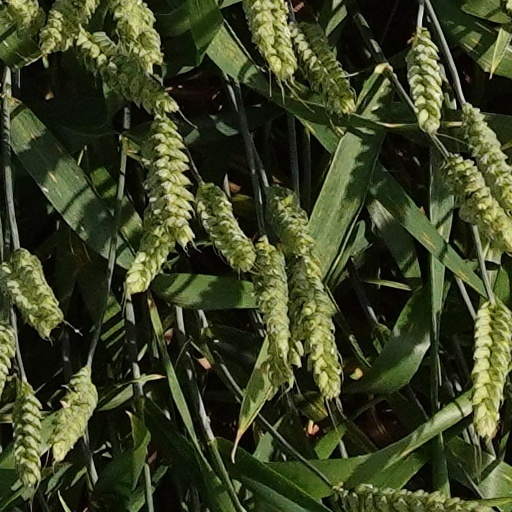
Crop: wheat